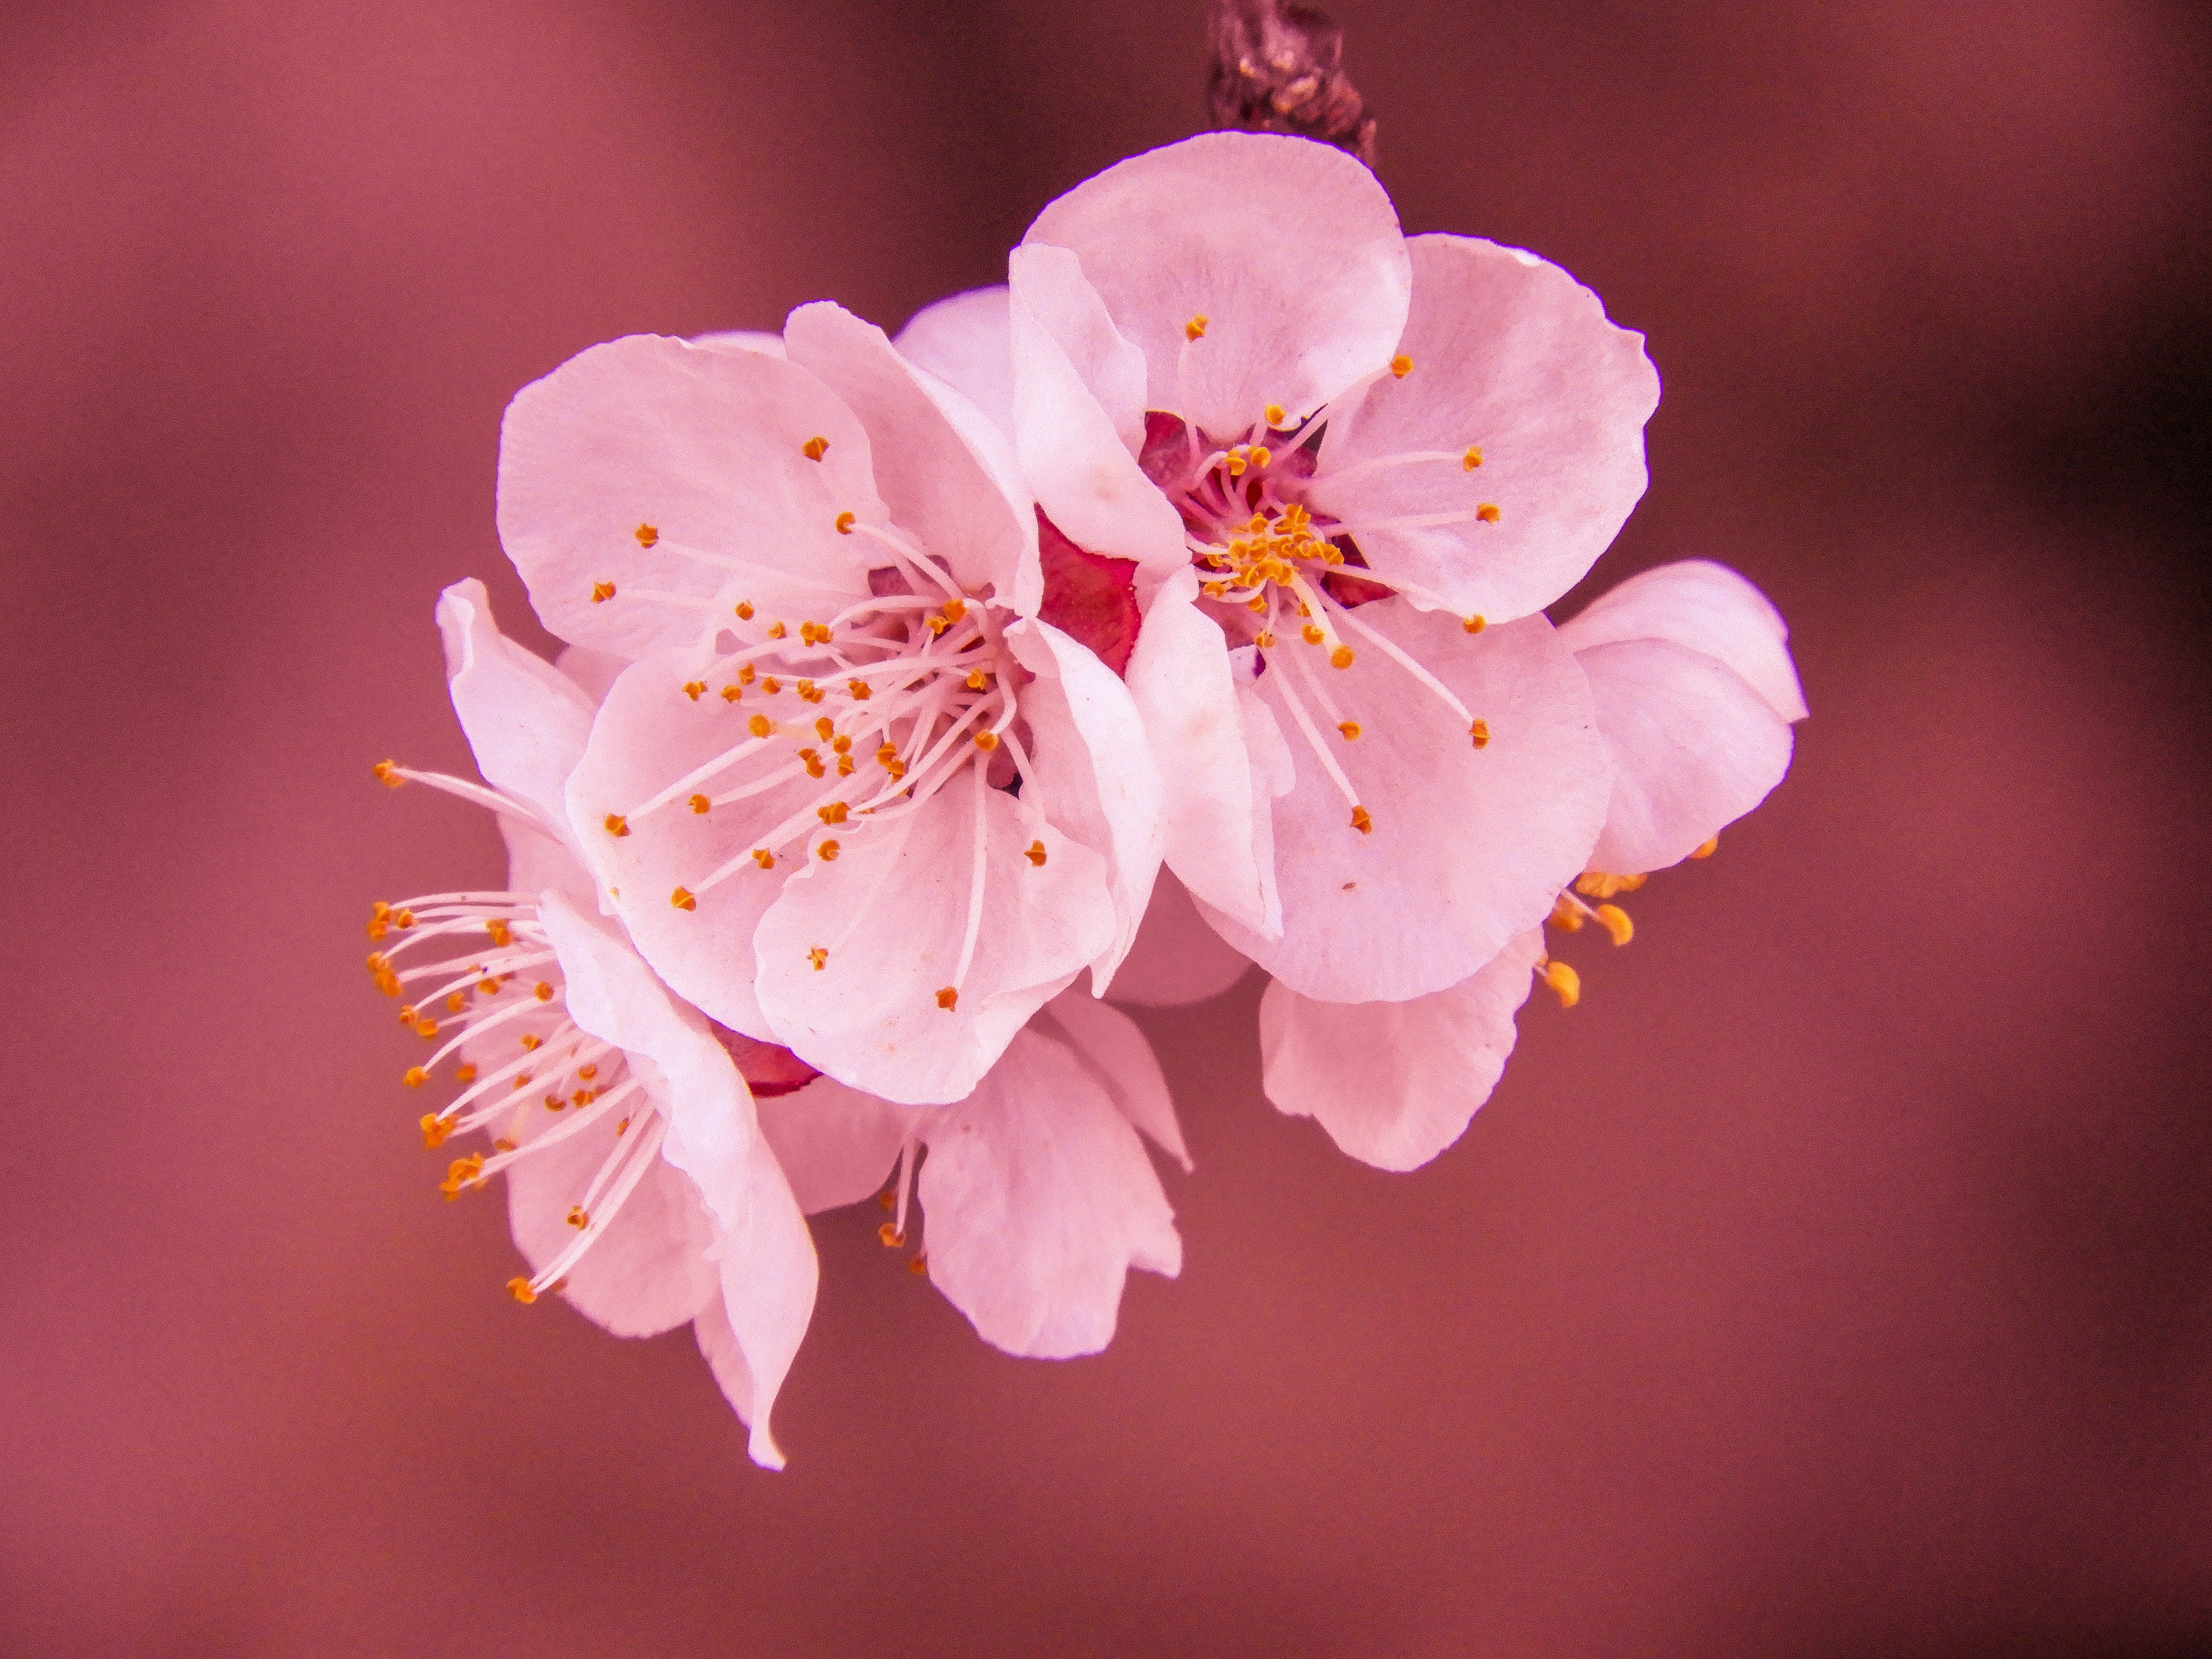
flower, petal, blossom, pink, plant, cherry blossom, spring, branch, flowering plant, botany, close up, prunus, rosa canina, twig, pollen, macro photography, wildflower, rosa rubiginosa, multiflora rose, California wild rose